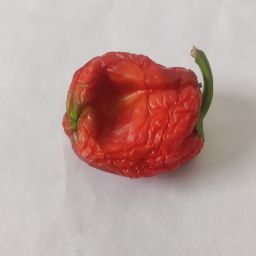
Crop: Bell Pepper
Quality: Dried